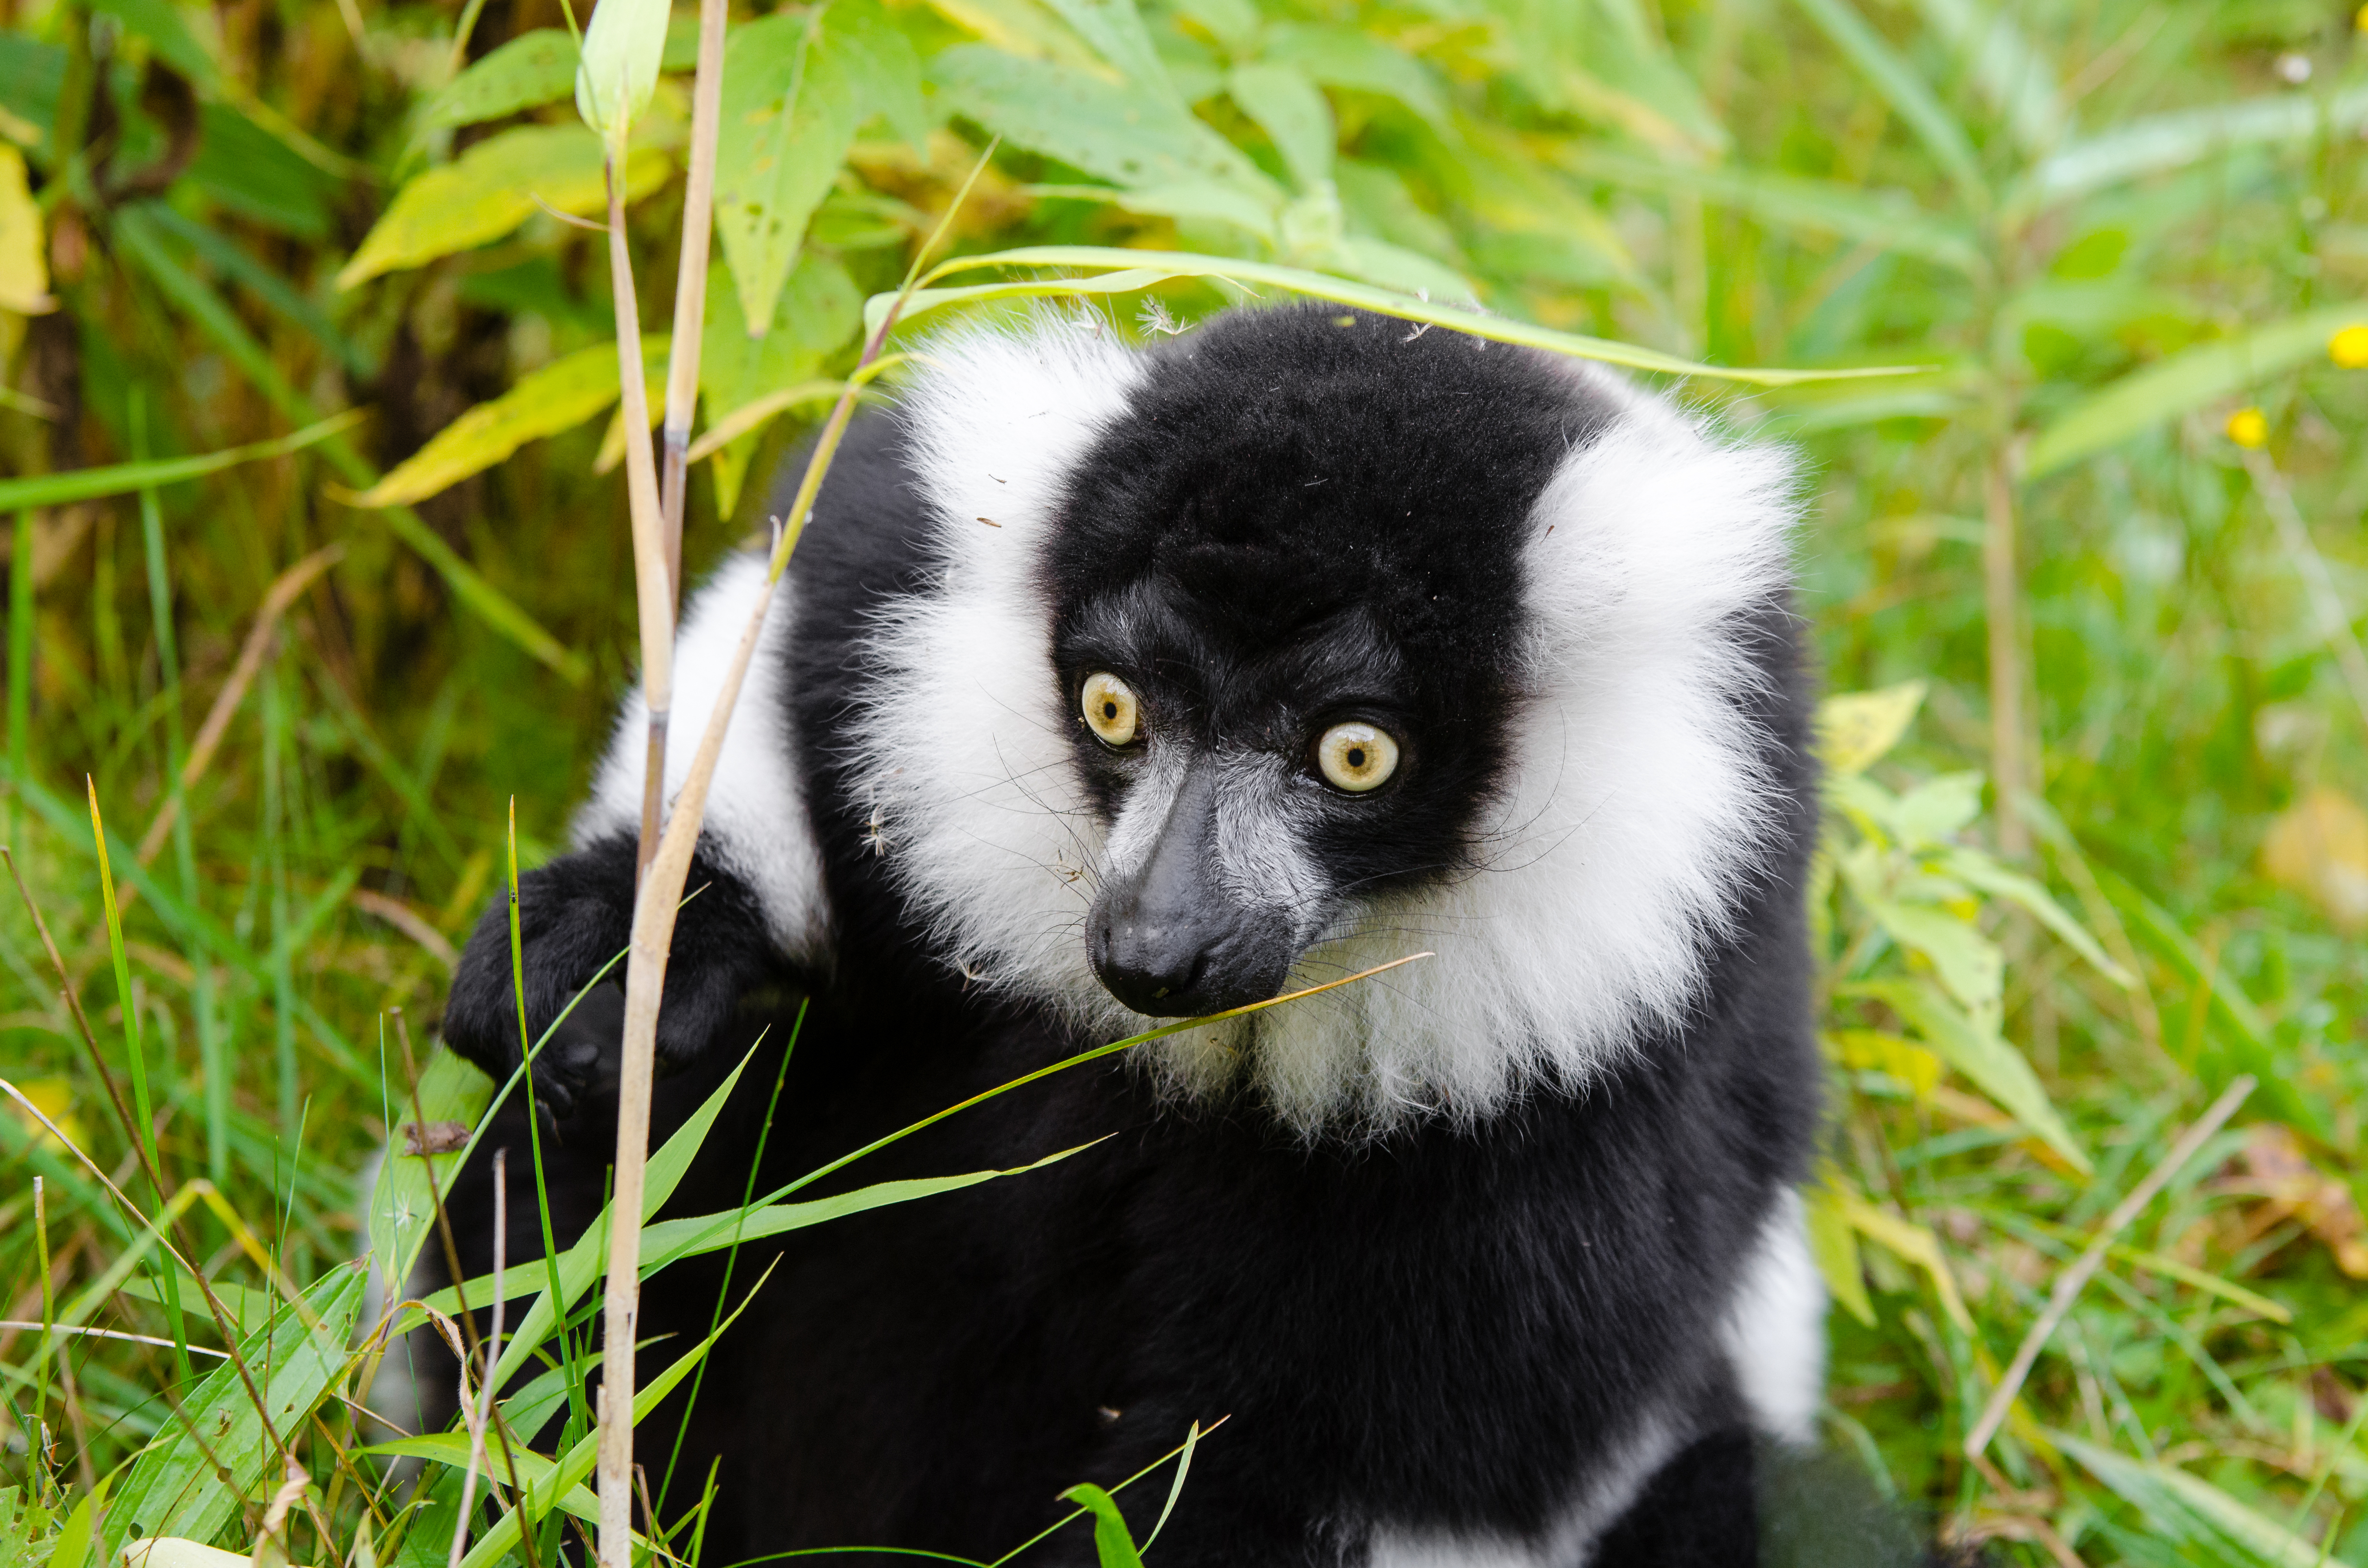
wildlife, zoo, mammal, fauna, primate, vertebrate, lemur, new world monkey